B. Sai Praneeth

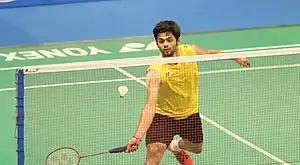

Bhamidipati Sai Praneeth (born 10 August 1992) is an Indian former badminton player. He became the first Indian male shuttler in 36 years to win a bronze medal in the BWF World Championships in 2019 after Prakash Padukone in 1983. Sai Praneeth was honoured with the Arjuna Award in 2019. His parents are Seshadri Deekshitulu and Madhavi Latha of Palakollu, West Godavari district, Andhra Pradesh. His maternal aunt was a national level badminton player.